Ajeya Pratap Singh

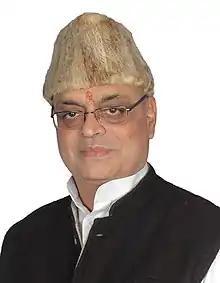
Portrait of Ajeya Pratap Singh

Ajeya Pratap Singh (born 1956), formerly known as Ajeya Singh, is an Indian politician, a member of the Indian National Congress, and the pretender to the throne of Manda.